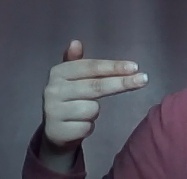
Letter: ghain